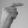
ASL letter: G